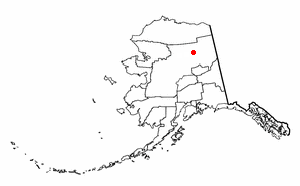
Venetie est une localité d'Alaska aux États-Unis, faisant partie de la région de recensement de Yukon-Koyukuk.